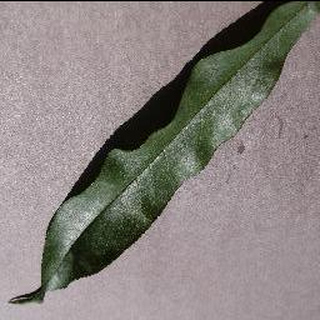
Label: healthy_peach